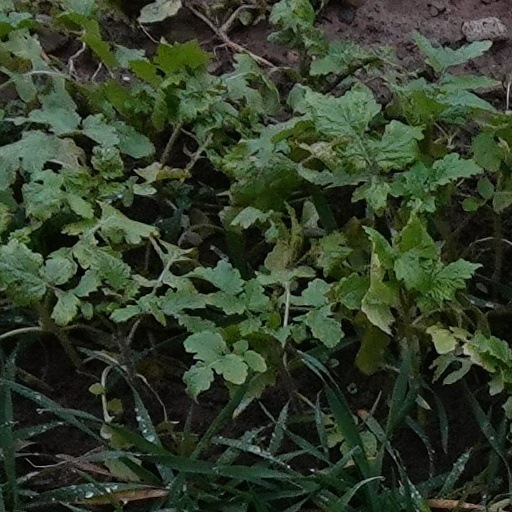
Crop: wheat